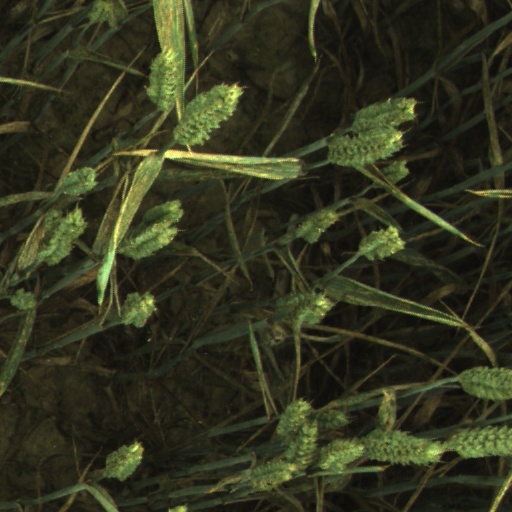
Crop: wheat